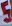
Number: 5